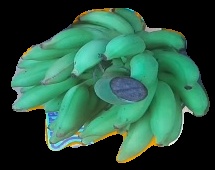
Variety: elakki-bale
Grade: grade2